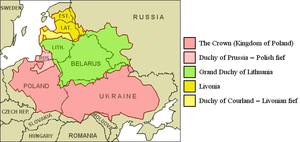
La République des Deux Nations, scellée par l'union signée le 1ᵉʳ juillet 1569 à Lublin, était la réunion au sein du même État de la Pologne et du grand-duché de Lituanie. Les deux pays avaient le même statut et étaient liés par un monarque commun, avec une seule élection par la diète commune et une seule monnaie. Cependant la Lituanie gardait son propre trésor, ses dignités et son armée, indépendantes de ceux de la Pologne. C'était une sorte de fédération avant la lettre.
Cet article résume l'histoire du Courlande, région de Lettonie qui s'étend au sud-ouest du golfe de Riga et est prolongée à l'est par la Sémigalie, à laquelle elle a été associée au cours de l'histoire, notamment dans le cadre du duché de Courlande, État qui a été une puissance coloniale, ayant colonisé Tobago et l'île James.